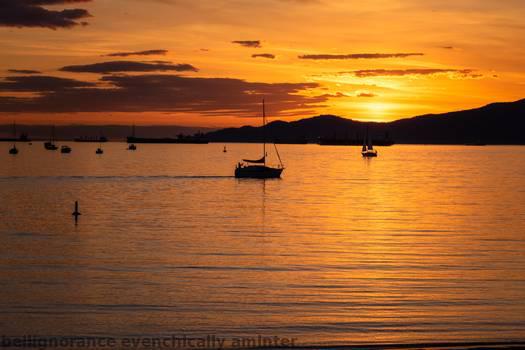
Label: Watermark